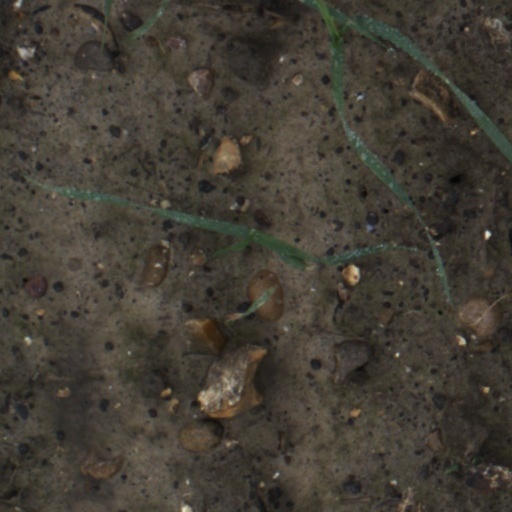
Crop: wheat